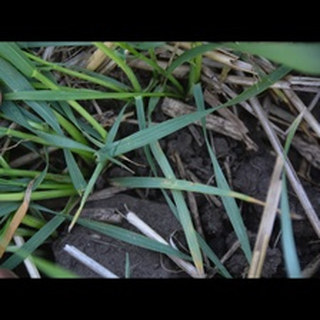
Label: wheat_tan_spot